Anakana Schofield

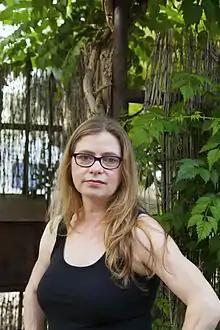
Schofield in Vancouver, BC (2015)

Anakana Schofield (born 1971) is an Irish-Canadian author, who won the 2012 Amazon.ca First Novel Award and the Debut-Litzer Prize for Fiction in 2013 for her debut novel "Malarky". Born in England to an Irish mother, she lived in London and in Dublin, Ireland until moving to Vancouver, British Columbia in 1999. The novel was also a shortlisted nominee for the Ethel Wilson Fiction Prize.